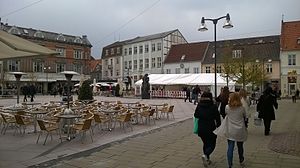
Næstved / Erhverv / Detailhandel
Axeltorv til City Night i foråret 2016.
Det centrale torv i Næstved i 2016.
Næstved er en gammel dansk købstad, der ligger på Sydsjælland nær Susåens udløb. Med sine 43.803 indbyggere er det landets 15. største by og Sjællands femtestørste by. Næstved er hovedby i Næstved Kommune som har 82.883 indbyggere og tilhører Region Sjælland. Næstved har 63.194 indbyggere inkl. satellitbyerne Fensmark, Fuglebjerg, Gelsted, Glumsø, Herlufmagle, Holme-Olstrup, Mogenstrup og Rønnebæk.